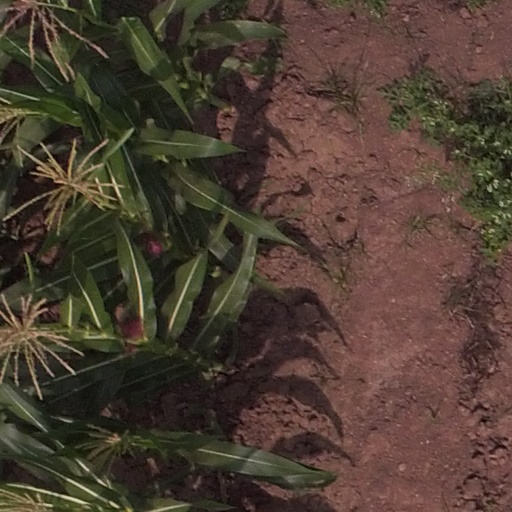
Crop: maize; corn